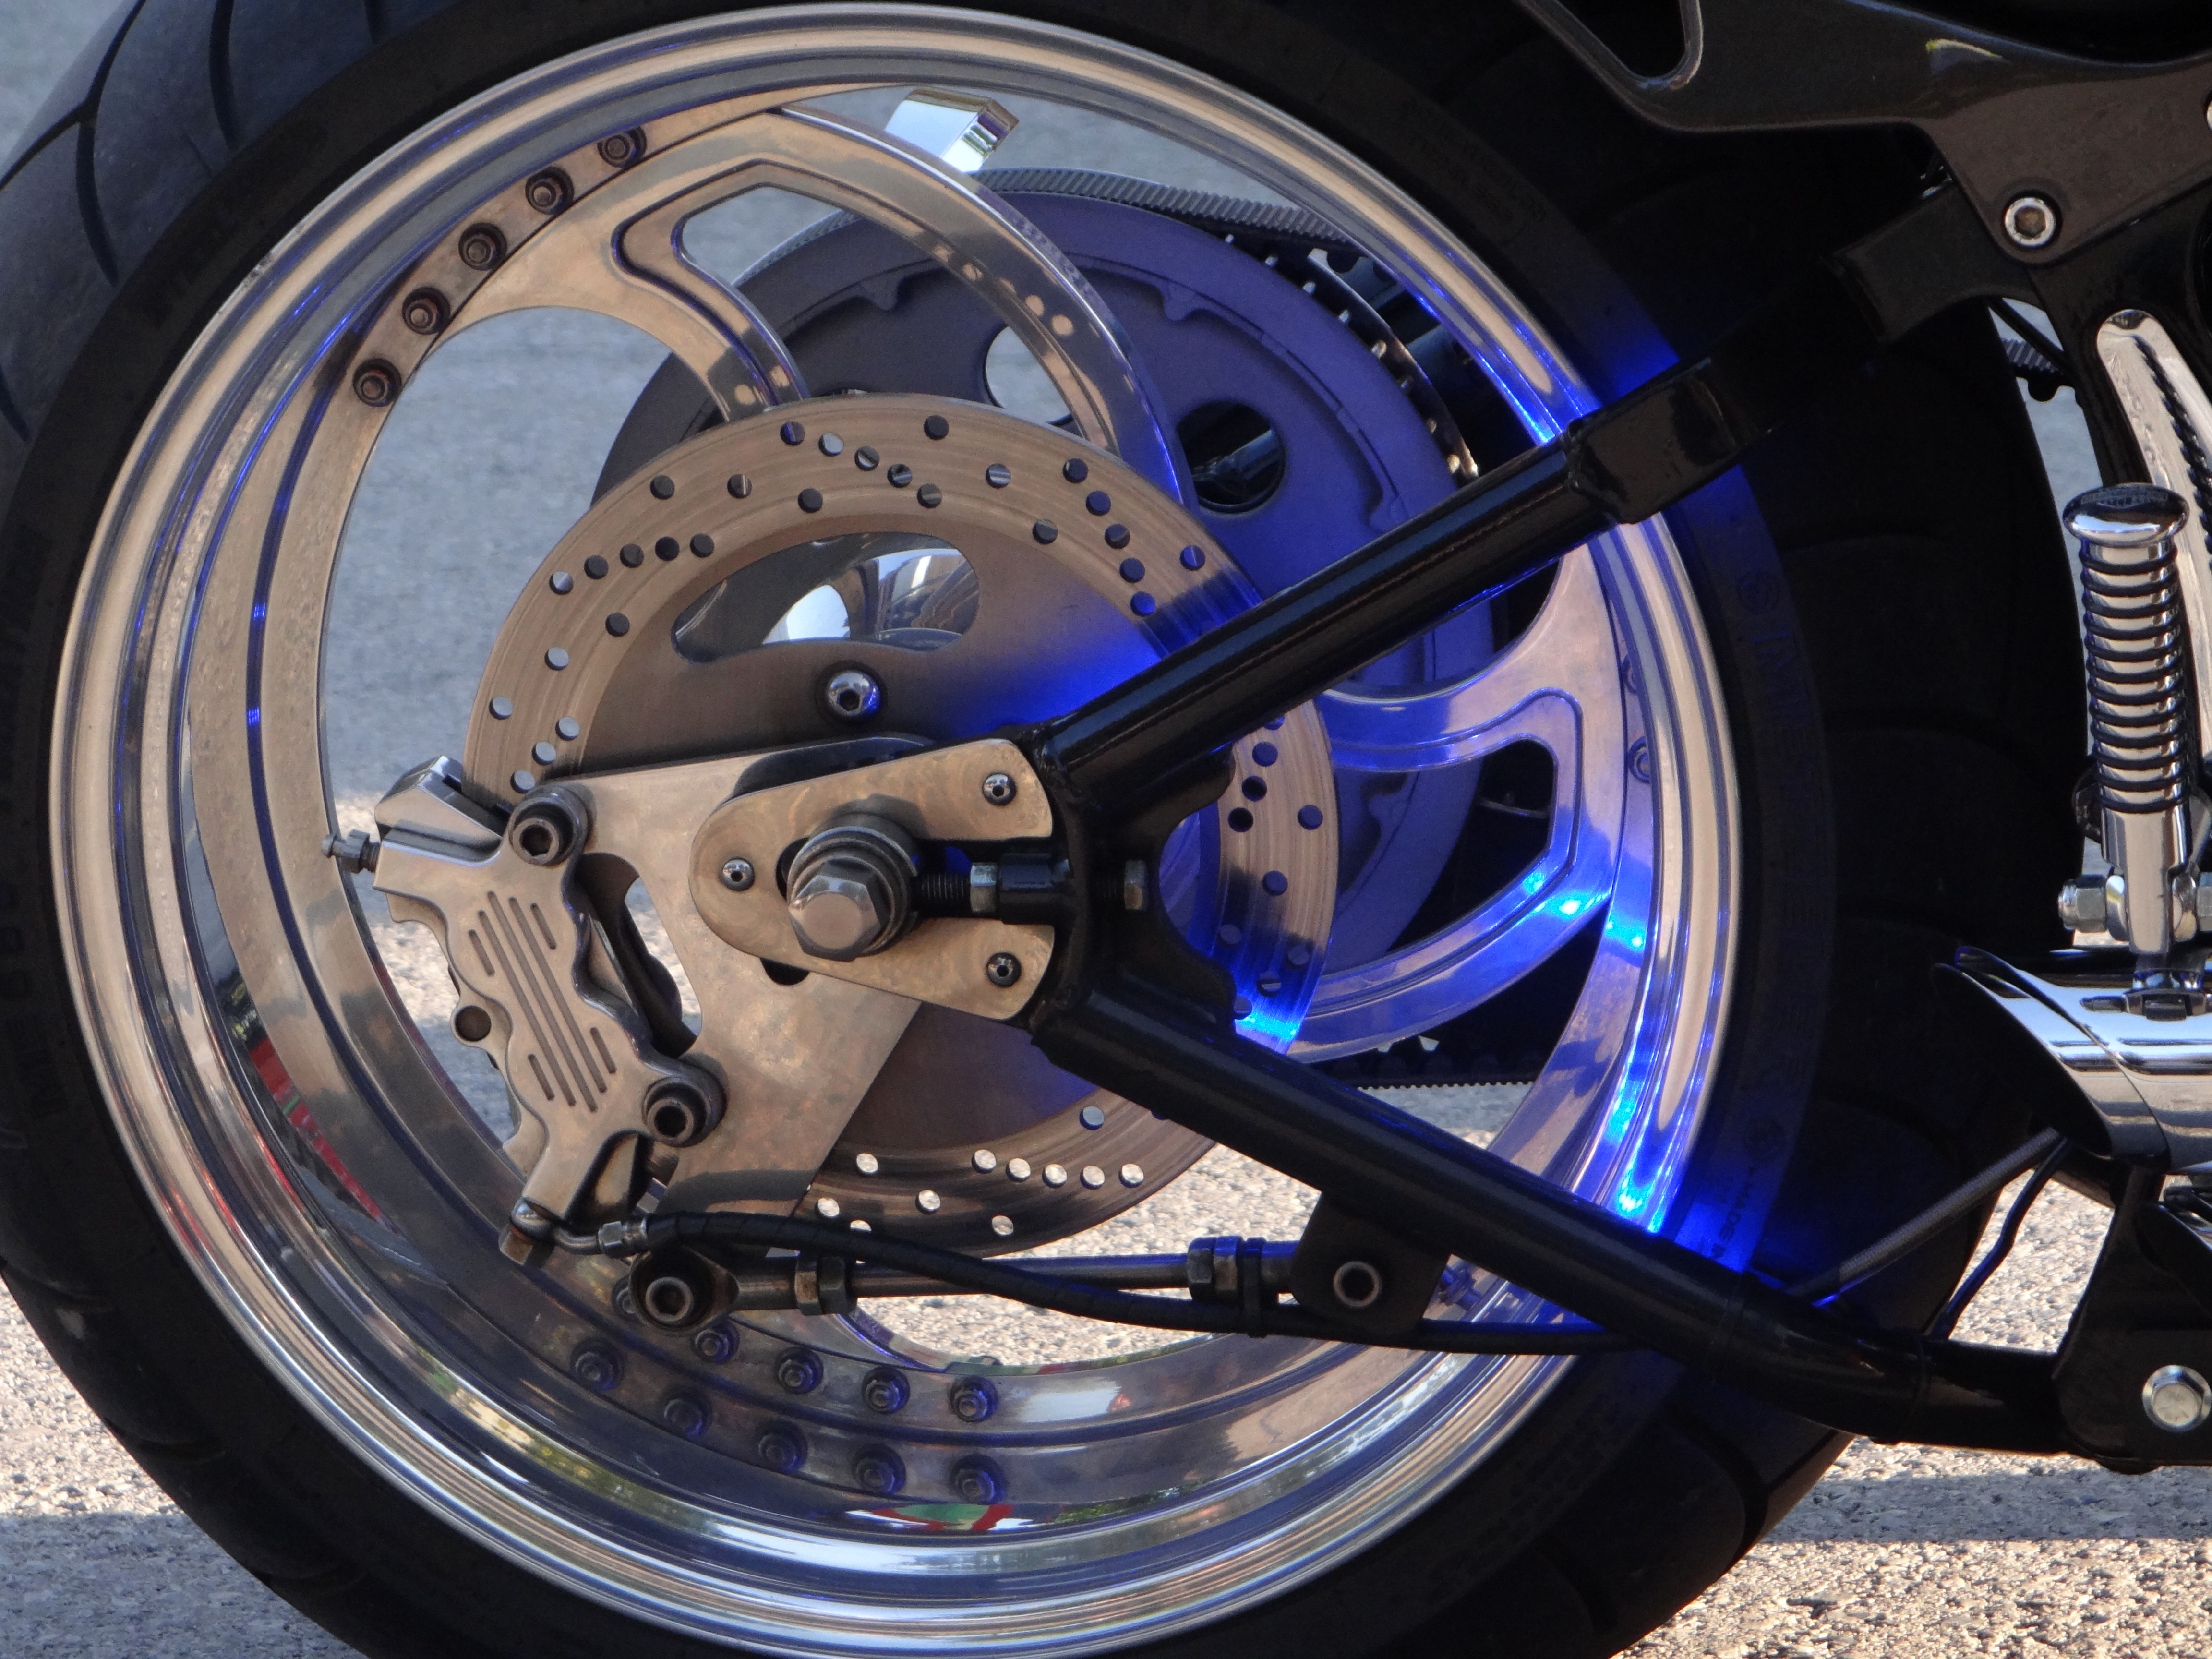
car, wheel, vehicle, spoke, motorcycle, brake, tire, wheels, rim, harley davidson, mature, city car, moto tires, automobile make